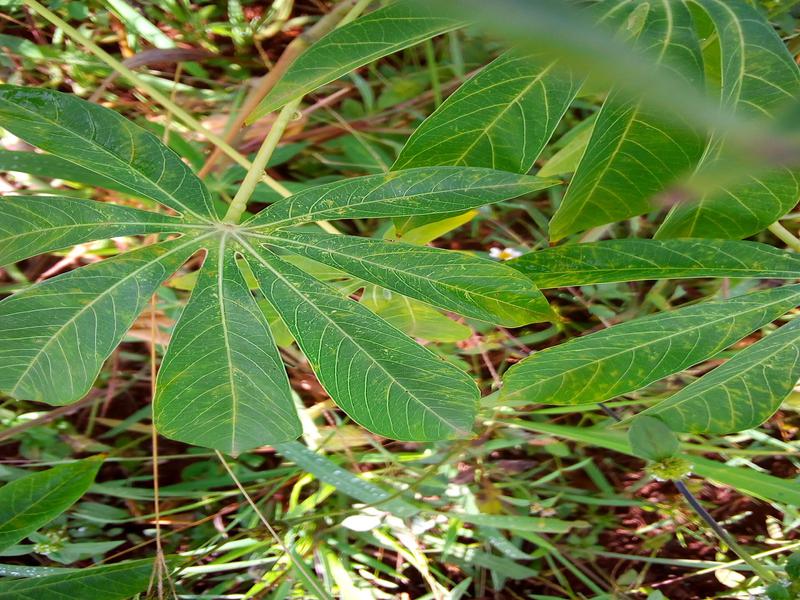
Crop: cassava
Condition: brown_streak_disease